Charles d'Angennes

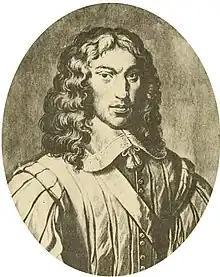
Portrait of Charles d'Angennes (1577–1652)

Charles d'Angennes, marquis de Rambouillet (1577 – Paris, 26 February 1652) was a French noble and diplomat.